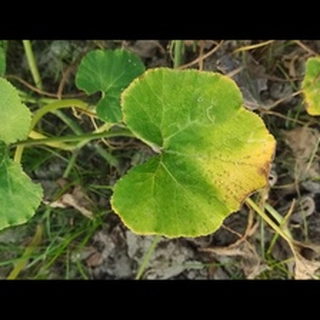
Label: pumpkin_downy_mildew